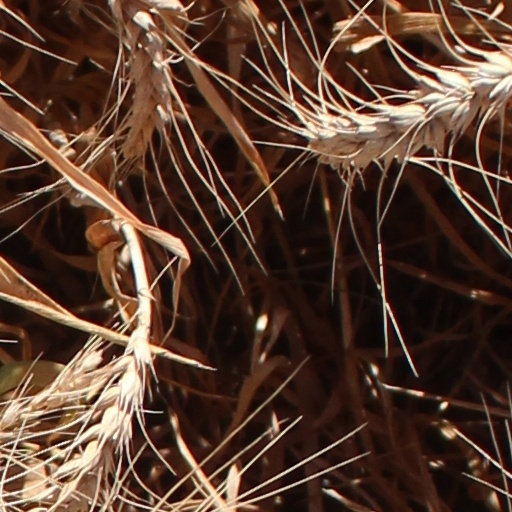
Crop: wheat